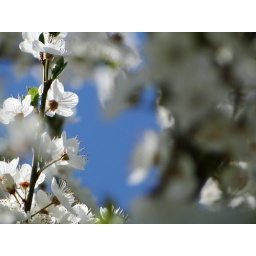
under the blue sky